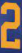
Number: 2